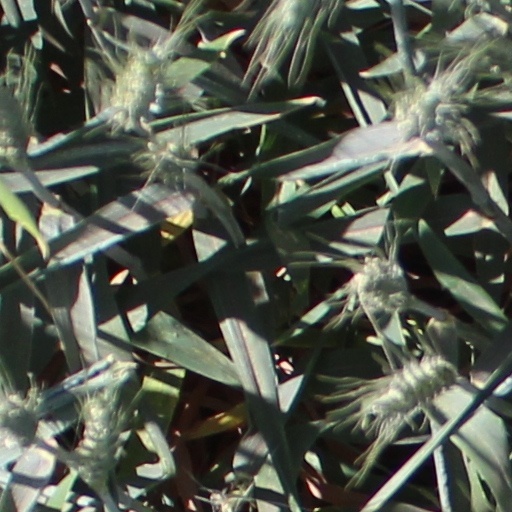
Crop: wheat